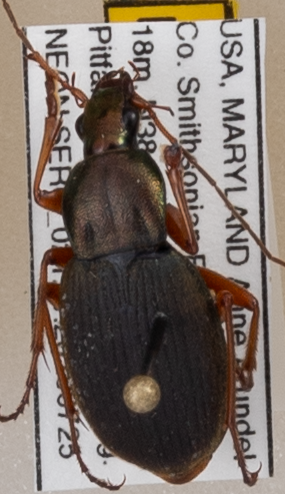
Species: Chlaenius aestivus
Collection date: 2019-07-25
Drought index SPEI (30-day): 0.074
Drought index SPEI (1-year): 1.69
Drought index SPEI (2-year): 1.69